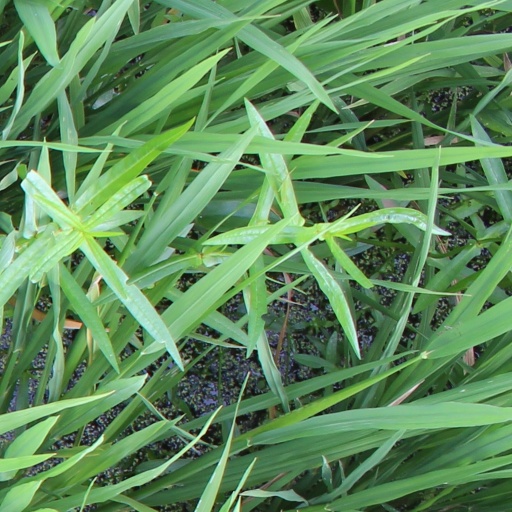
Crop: rice